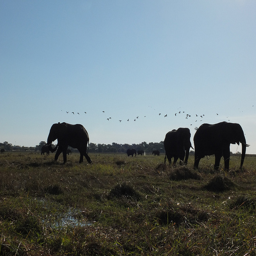
A herd of elephants walking across a lush green field.
A herd of elephants are standing in a field.
A group of elephants are walking on the plain.
Three elephants are in an open field with birds flying overhead.
THERE ARE ELEPHANTS THAT ARE WALKING ON THE GRASS IN THE FIELD